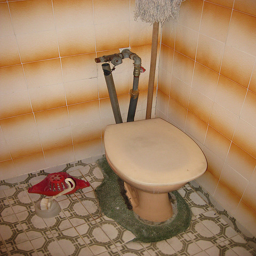
A toilet that is stuck in the corner of a bathroom.
Toilet in a corner of a room with a mop behind it.
a small toilet in the corner of a bathroom
A toilet sitting in the corner of a bathroom.
A bathroom with orange and white walls and an odd looking toilet.